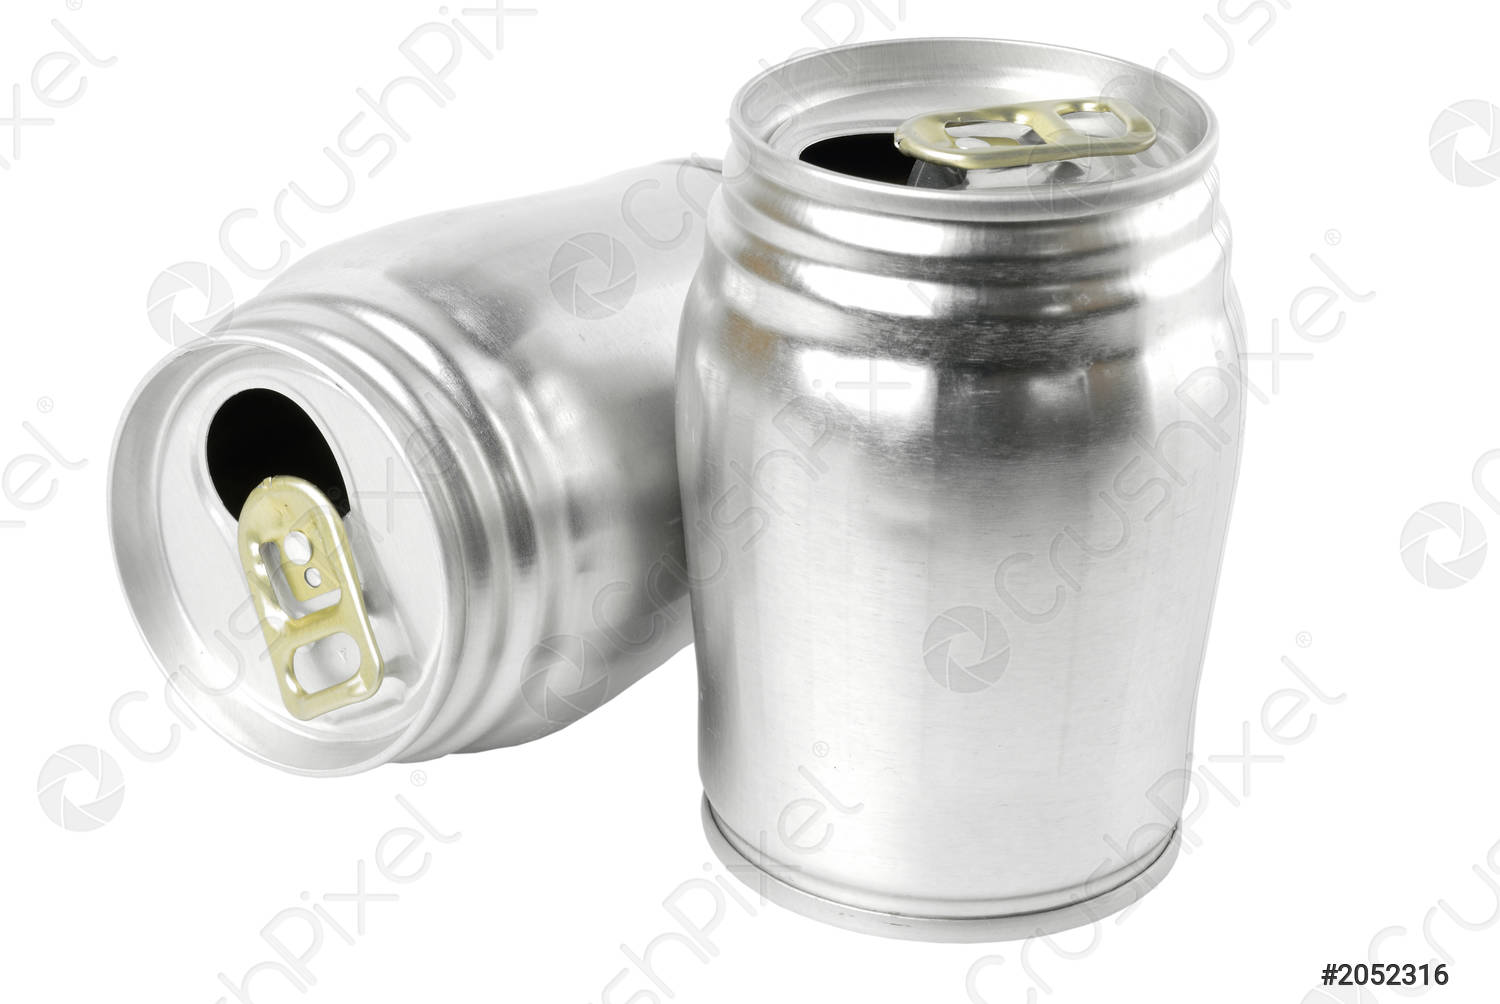
Label: metal